So Yi-hyun

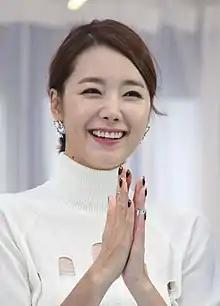
So at BIFF 2013.

So Yi-hyun (born Jo Woo-jung, 조우정; August 28, 1984) is a South Korean actress, with starring and supporting roles in "Hyena", "Assorted Gems", "Gloria", "Heartstrings", "Glowing She", "Cheongdam-dong Alice", and "Who Are You?".